Daniel Terry

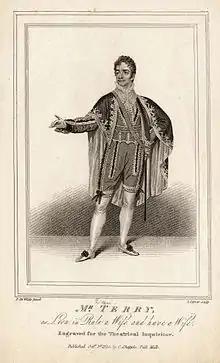
Daniel Terry in the role of Leon from "Rule a Wife and Have a Wife".

On 12 March 1816 "Guy Mannering", a musical adaptation by Terry of Scott's novel, was seen for the first time. This appears to have been the first of Terry's adaptations from Scott. At the Haymarket he was seen as Periwinkle in "A Bold Stroke for a Wife". In 1815, meanwhile, he had, by permission of the Covent Garden management, supported Sarah Siddons in her farewell engagement in Edinburgh, where he played Macbeth, 'The Stranger' in "Douglas", Wolsey, King John, and the Earl of Warwick. Back at Covent Garden, he was, 7 October 1816, the original Colonel Rigolio in William Dimond's "Broken Sword", and on 12 November the original Governor of Surinam in Morton's "Slave".